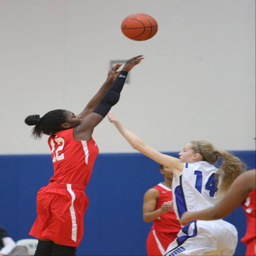
images at girls basketball game .